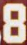
Number: 8